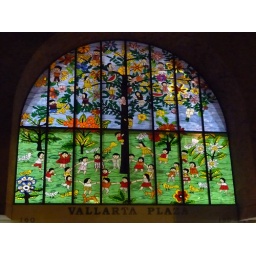
Stained glass window by Manuel Lepe, the most famous artist of Mexico.